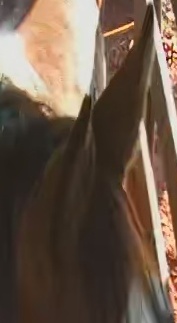
Face region: ears (position_of_ears)
Pain indicator: not_present